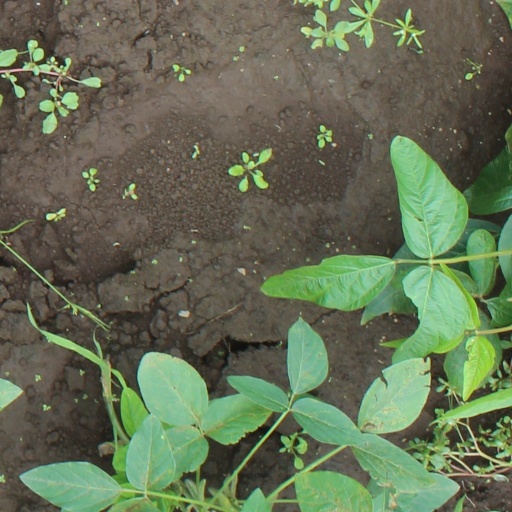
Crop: soybean